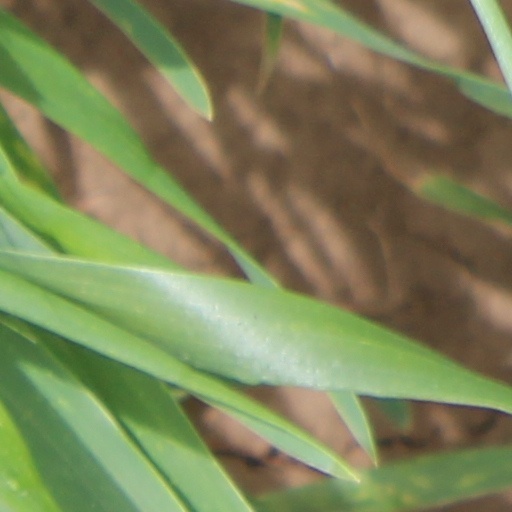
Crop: wheat